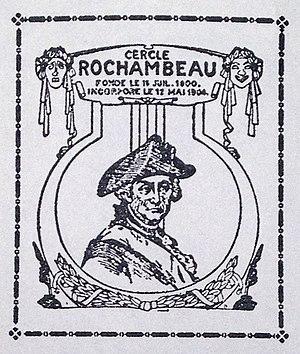
À la fin du XIXᵉ et au début du XXᵉ siècle, Holyoke a un afflux de Franco-Américains, principalement Canadiens français, qui ont immigré au Massachusetts pour travailler dans la croissance des usines textiles et papiers de la ville. En 1900, une personne sur trois résidant à Holyoke était d'origine franco-canadienne et, selon une enquête menée en 1913 sur les Américains français aux États-Unis, Holyoke, avec d'autres villes du Massachusetts, avait une communauté plus grande que celles de la Nouvelle-Orléans ou Chicago à cette époque. Initialement confronté à la discrimination des propriétaires de moulins pour saper leur syndicalisation, ainsi qu'à la création d'institutions françaises distinctes au sein du mouvement La Survivance, ce groupe démographique a rapidement acquis une représentation dans les institutions civiques et dans le développement de la ville.